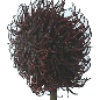
Label: rambutan